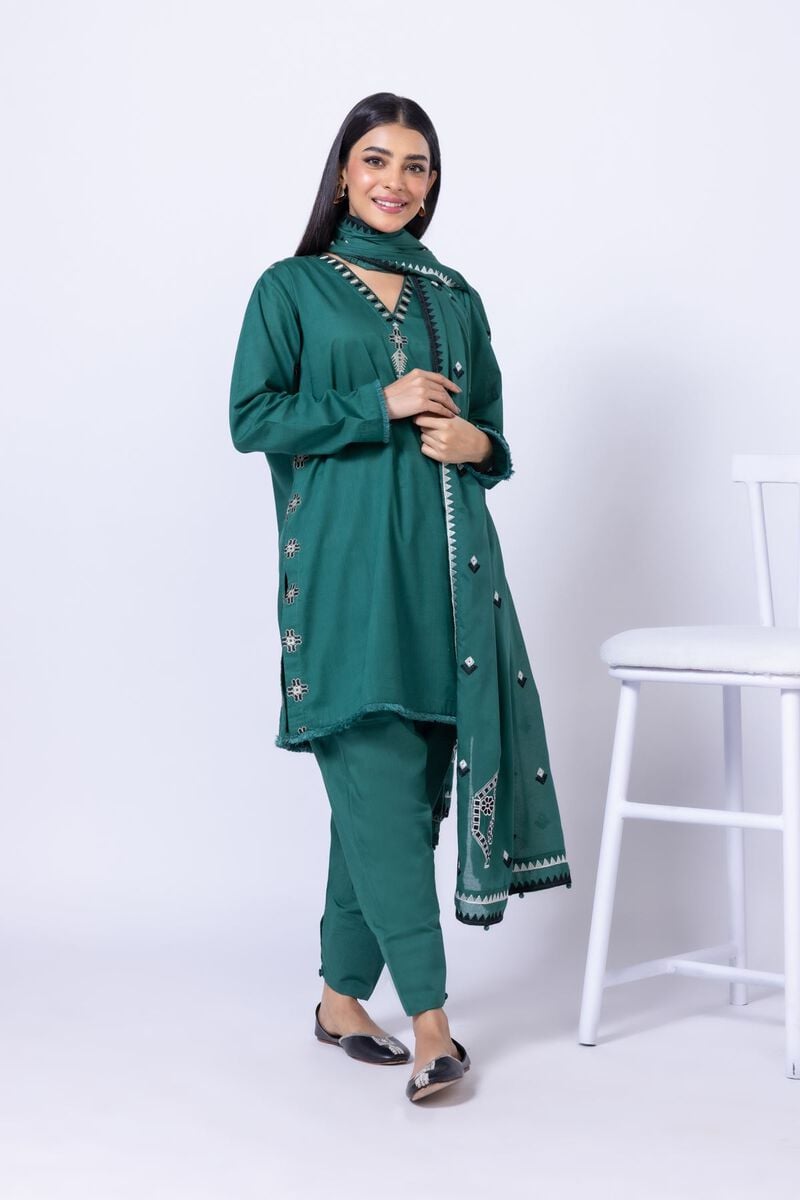
emerald embroidered chiffon tunic